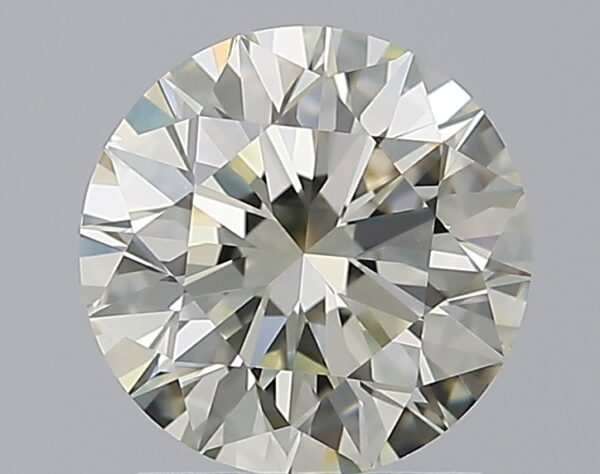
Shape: round
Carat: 1.7
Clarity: IF
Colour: M
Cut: EX
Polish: EX
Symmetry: EX
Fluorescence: F
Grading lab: GIA
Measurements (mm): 7.58 x 7.61 x 4.76